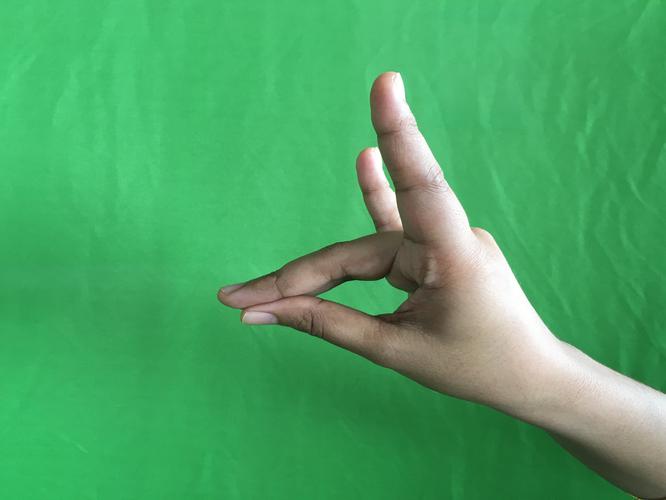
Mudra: Simhamukham
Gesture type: single_hand